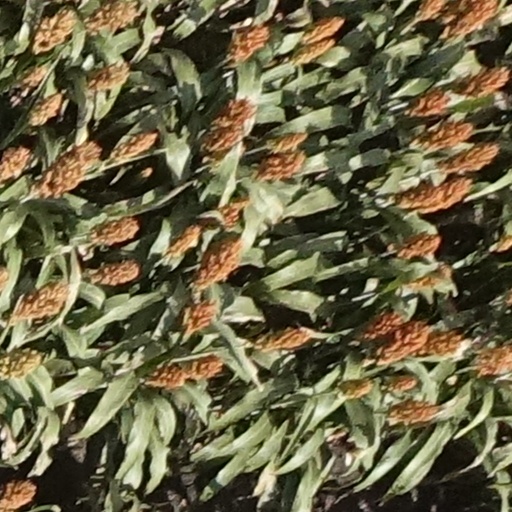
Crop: sorghum